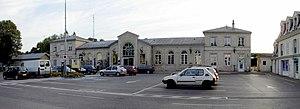
La gare de Chantilly - Gouvieux est une gare ferroviaire française de la ligne de Paris-Nord à Lille, située dans la commune de Chantilly, à proximité de Gouvieux, dans le département de l'Oise, en région Hauts-de-France.